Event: Nepal Earthquake
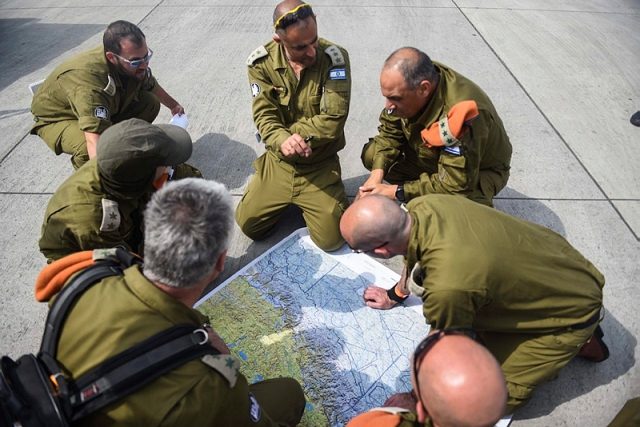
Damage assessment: no_damage